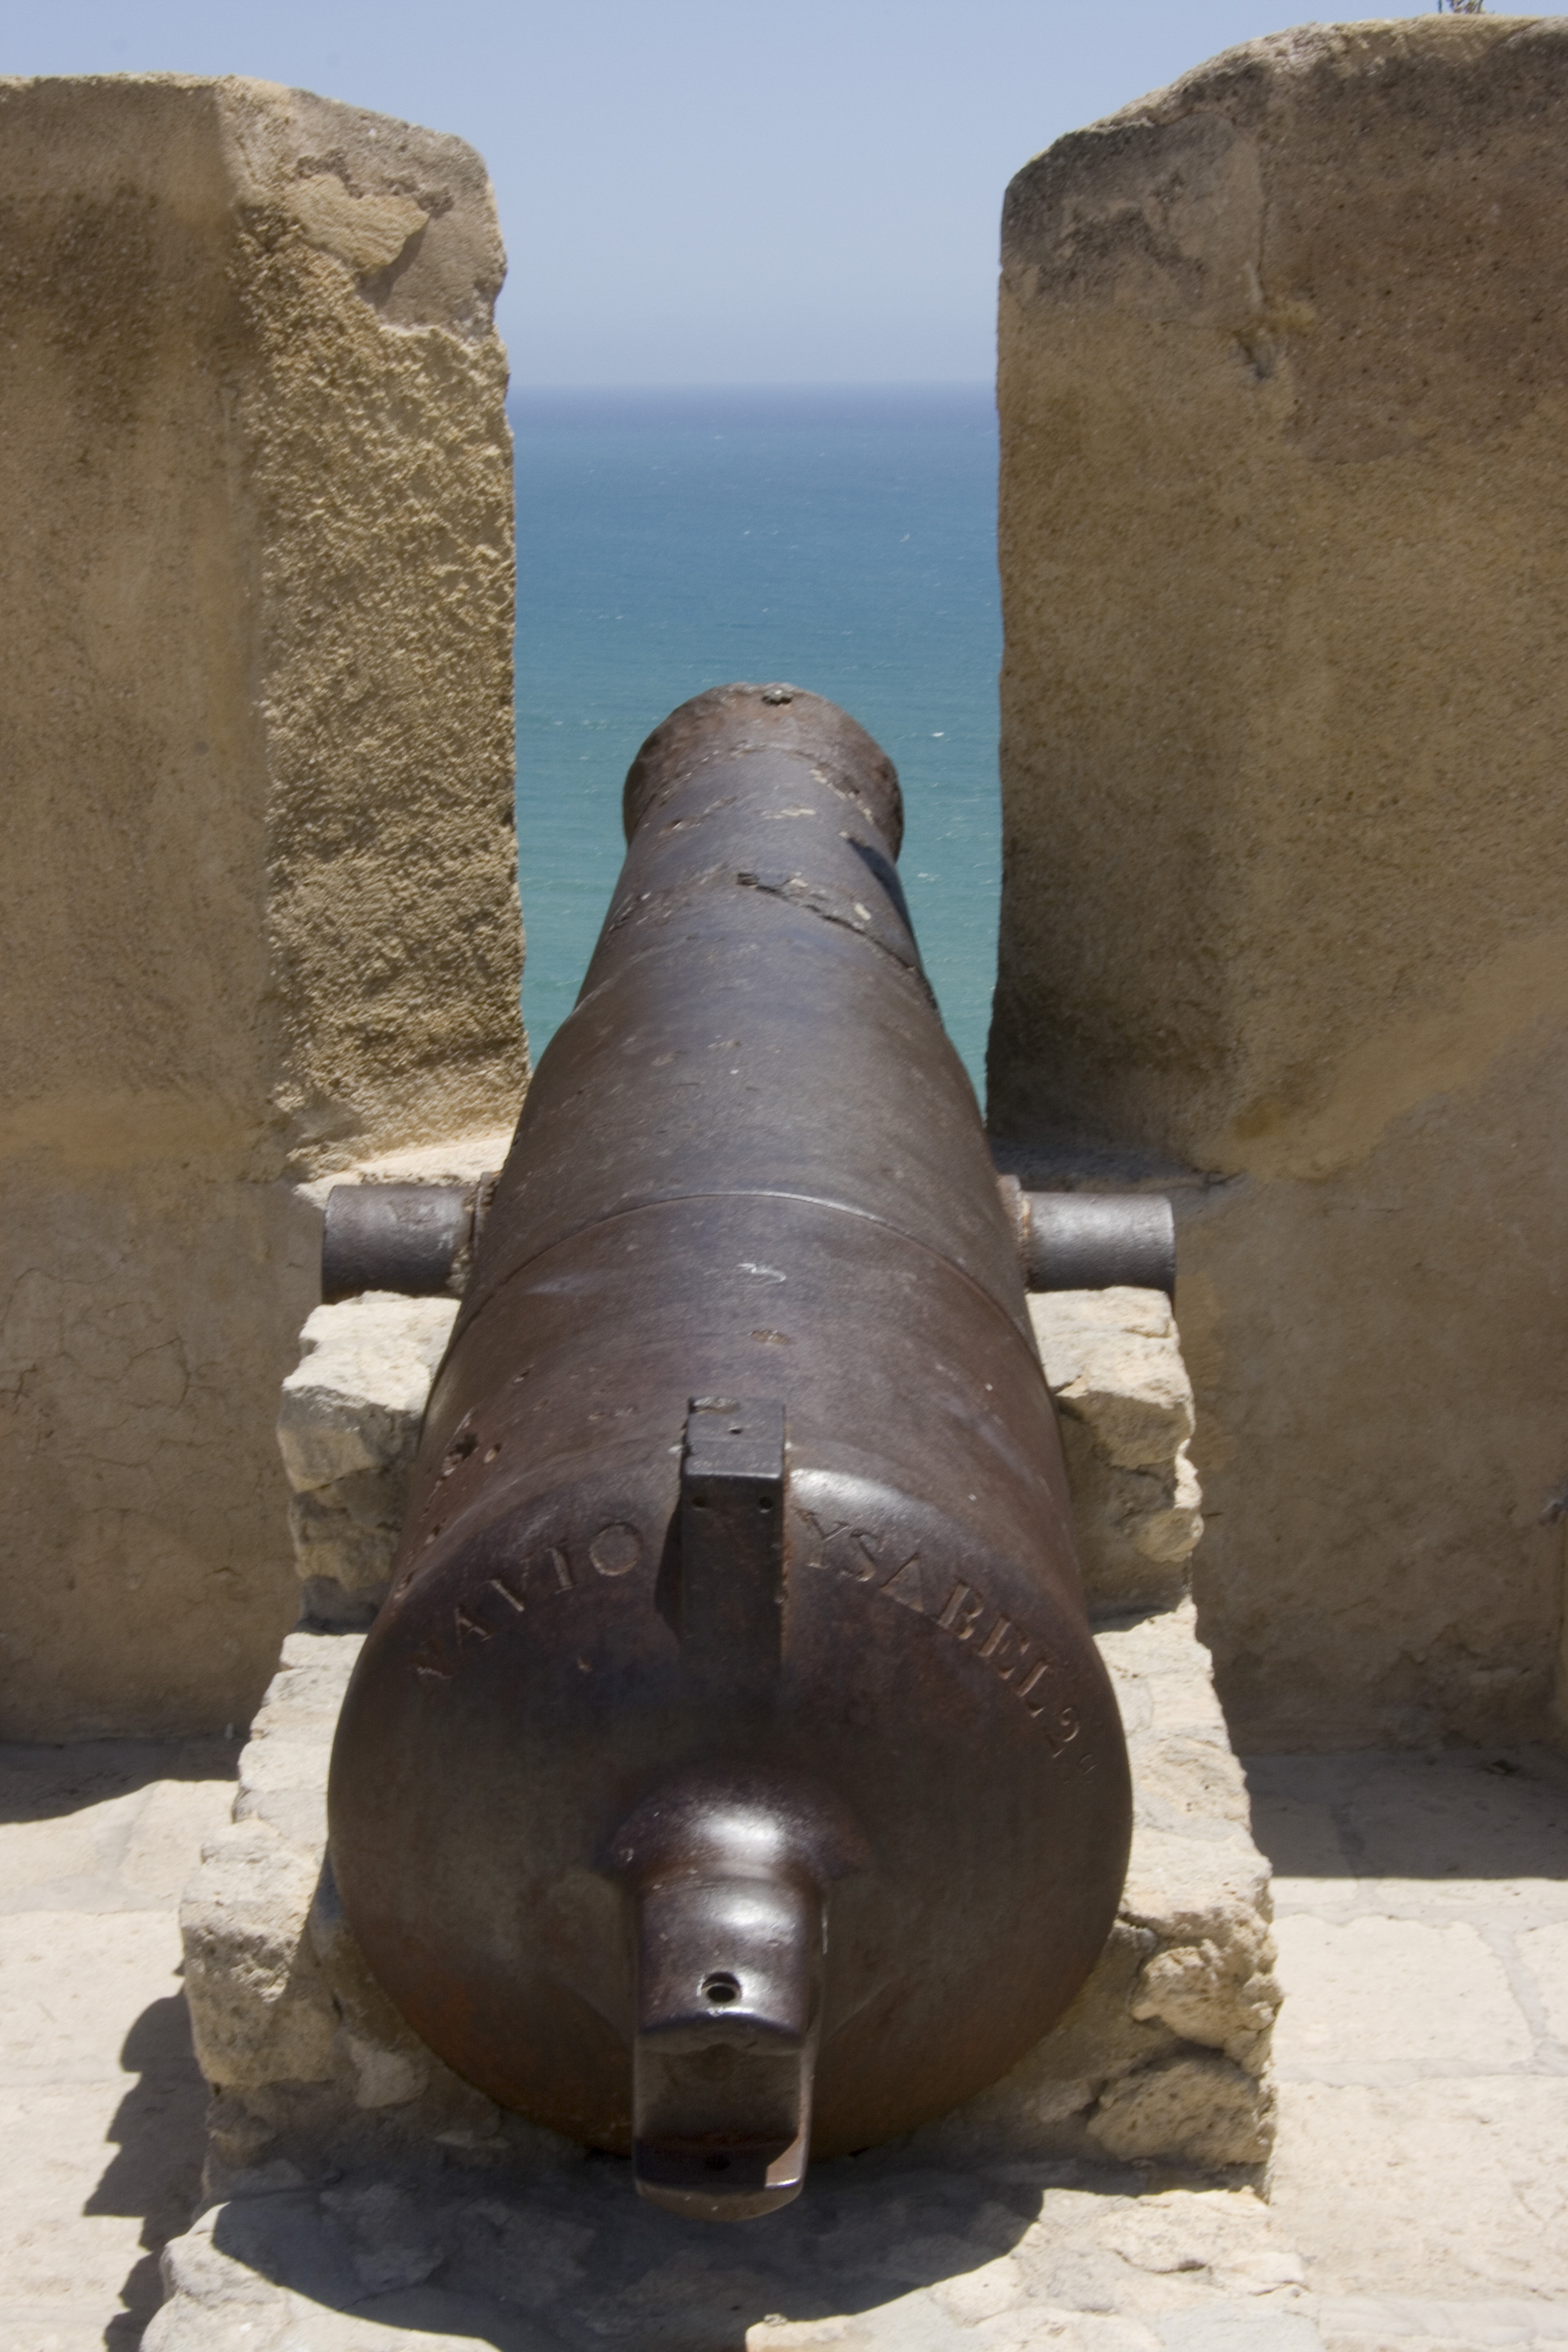
sea, rock, monument, statue, mediterranean, castle, ancient, fortification, sculpture, art, temple, alicante, history, cannon, artillery, ancient history, alicant